Sibbaldia procumbens

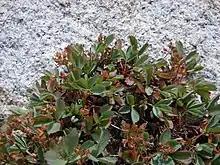

It is found in the Pyrenees, in places in the Cantabrians and Sierra Nevada of Spain, in the Alps, the Vosges in France, on Corsica, in a few locations in the central Apennines, in the Tatras on the border of Slovakia and Poland, in Bulgaria's Rila and Pirin. In northern Europe, it grows in Scotland, on the Faroe Islands, Iceland, Jan Mayen and Svaalbard, throughout the Scandinavian Mountains, in northern Finland, in the northern Urals, and along the Arctic coastline of European Russia from the Kola peninsula in the west to the Gulf of Ob in the east.